Jesse Lott

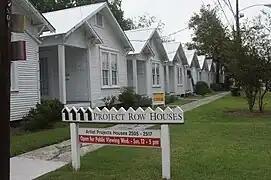
Project Row Houses studios

Lott was pivotal in the founding of Project Row Houses (PRH), a landmark urban reclamation project located in Houston's Third Ward. In 1993, a coalition of black artists led by Rick Lowe and including James Bettison, Bert Long Jr., Floyd Newsum, Bert Samples, and George Smith raised the funds to purchase 22 derelict shotgun houses built in the 1930s. Seven of the buildings were transformed into a center for contemporary African American art that hosts changing exhibitions and performances. Five of the houses are used as residences for single mothers and their children. One serves as PRH's office and as a community gathering place.